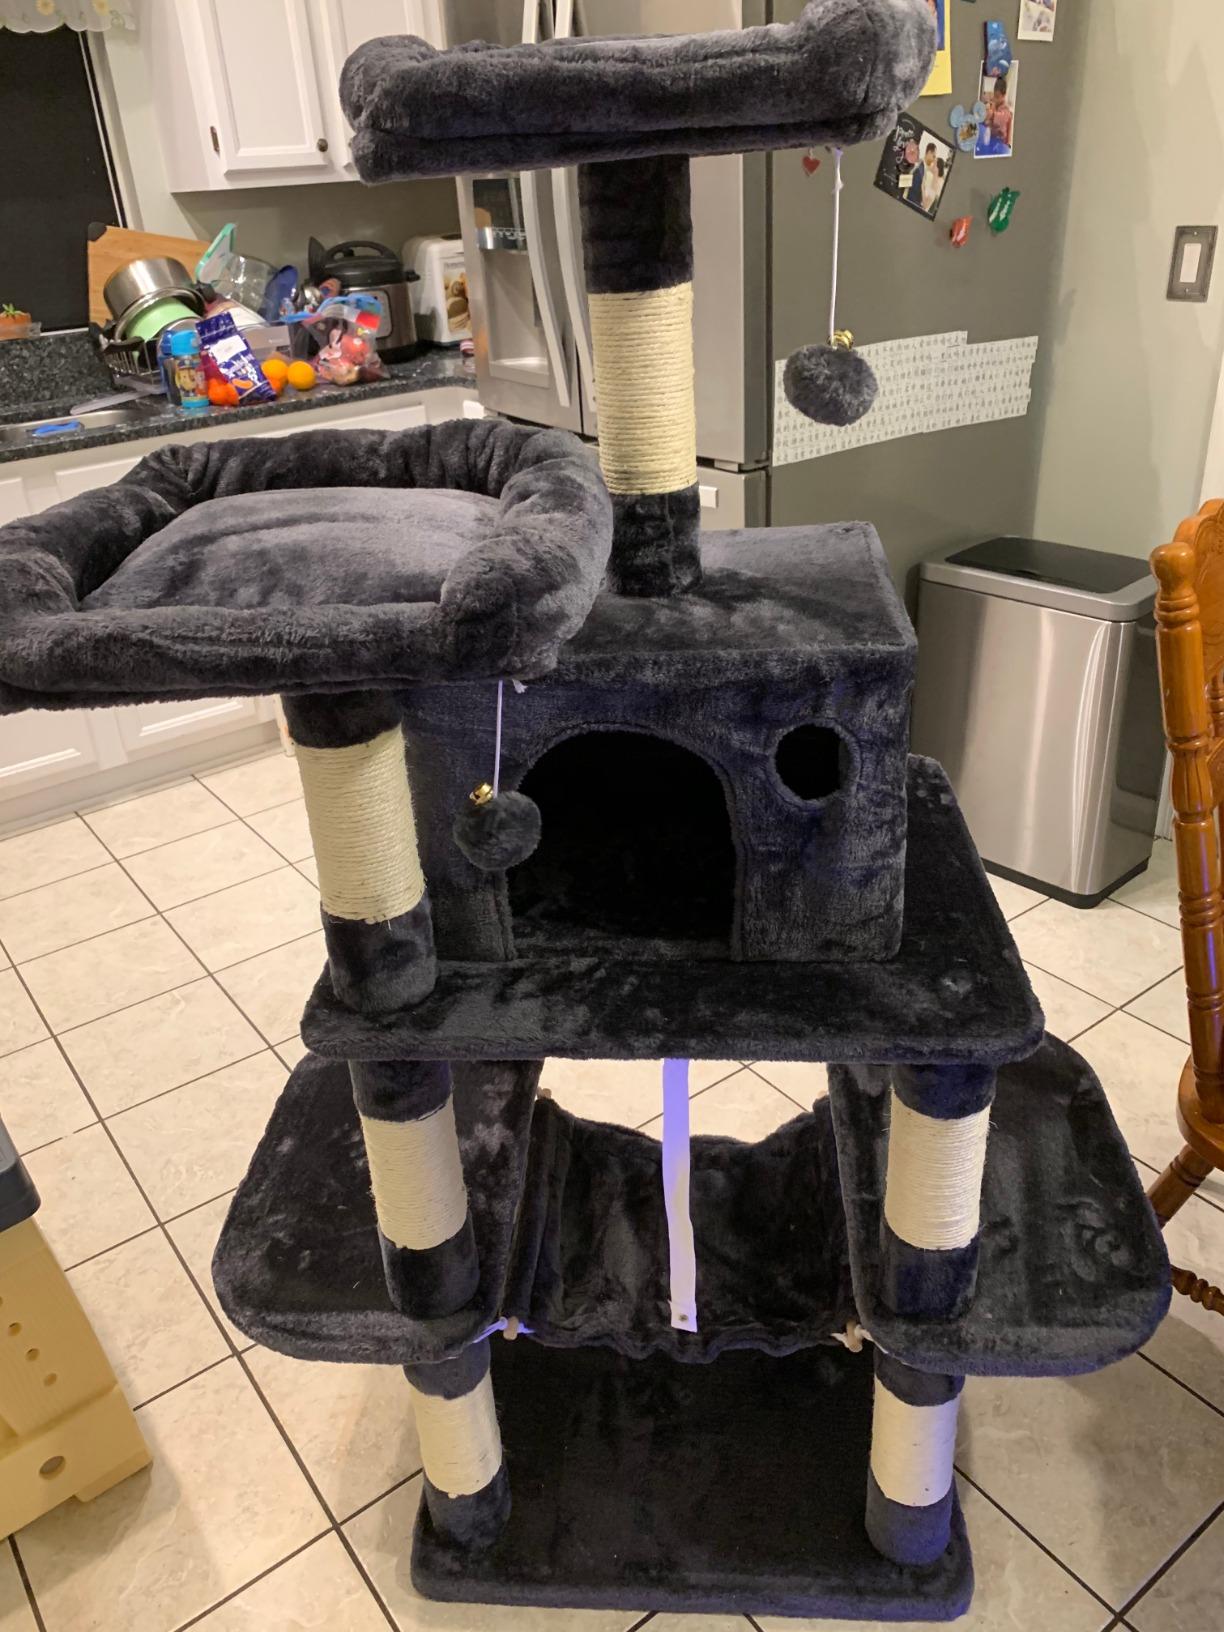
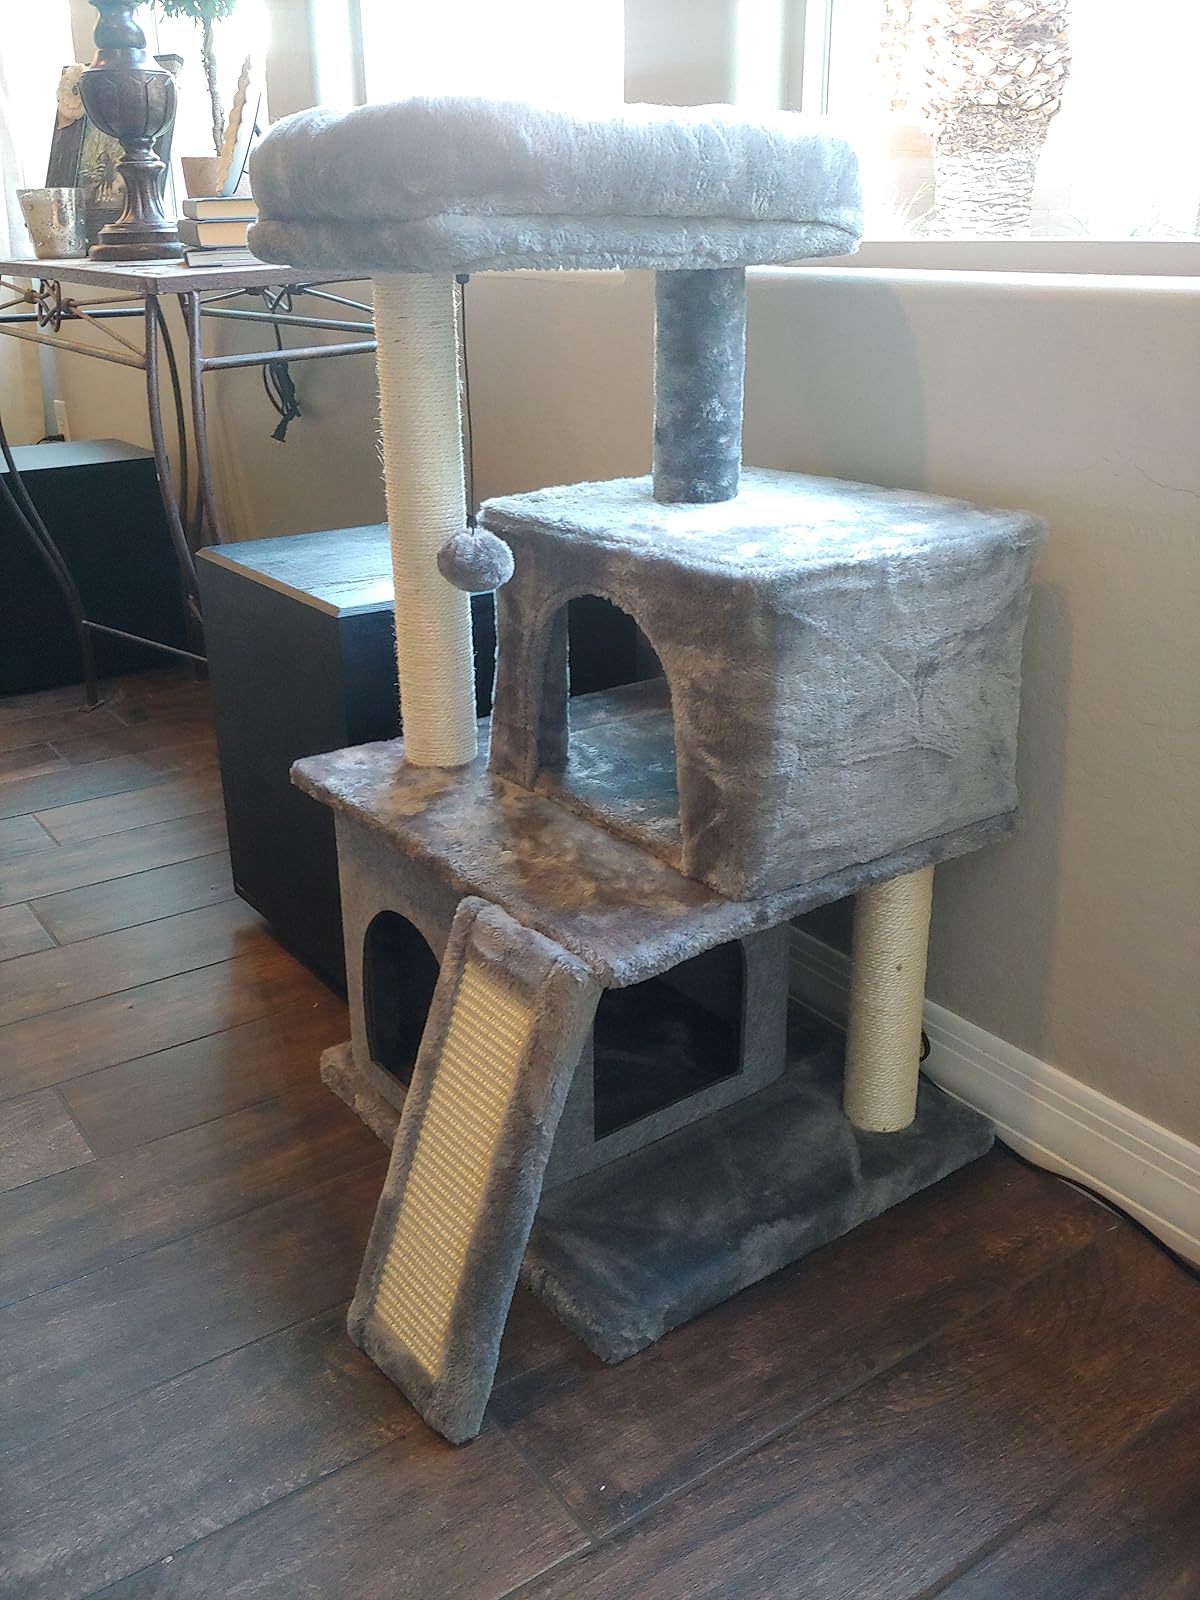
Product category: items_cat tree
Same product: no